Pomfret School

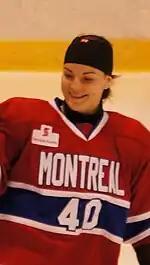

A member of the New England Preparatory School Athletic Council (NEPSAC), Pomfret fields 42 teams in 15 different sports and has won numerous championships during its history in both men's and women's sports. Recently, Girls Varsity Volleyball won the 2015 NESPAC Class B Championship. Boys Varsity Hockey won the 2017 NEPSAC Small School Championship.